John Leopold Denman

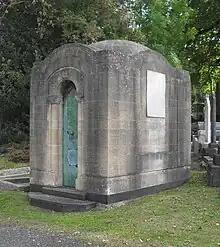
Baldwin family Mausoleum ( 1930)

Denman was born on 15 November 1882 in Brighton. His grandfather was also an architect who had remodelled St Paul's Church in West Street, Brighton, and his father Samuel Denman (who died in 1945) was also based in Brighton and designed buildings including Lewes Town Hall and the Jacobean-style Hove Club (1897) at Fourth Avenue, Hove. Denman junior studied at Brighton Grammar School and the London County Council (LCC) Central School of Arts and Crafts, and was articled to his father in 1898 at the age of 16. His professional career as an architect began in 1907: he became an assistant at the firm of Jones & Smithers, studied for his professional qualifications (which he received in 1908) and was accepted as an Associate of the Royal Institute of British Architects on 1 March 1909. His first working address, from that year, was 27 Queens Road, Brighton—the premises from which Samuel Denman had operated since 1896 or earlier. John Leopold Denman's later addresses included 8 Clifton Hill, in the Montpelier area of Brighton, and "The Knoll" in the Withdean area.